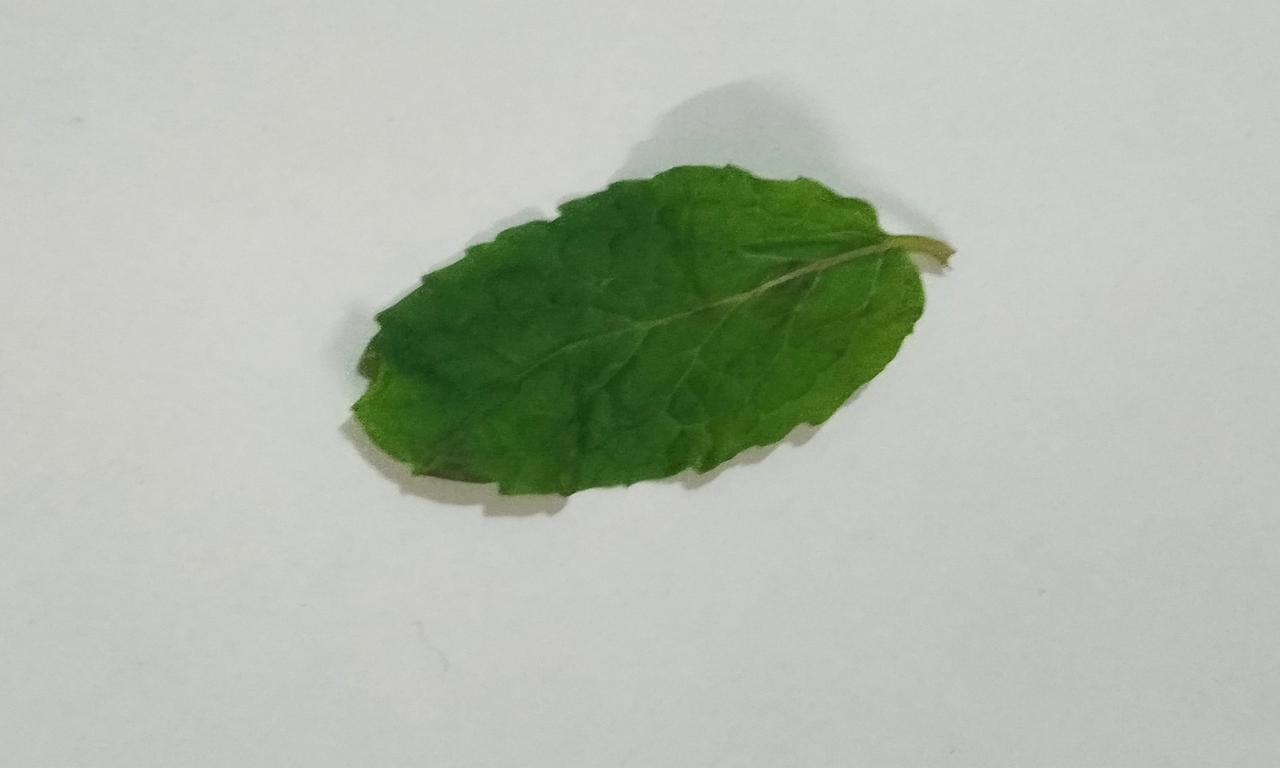
Label: Fresh